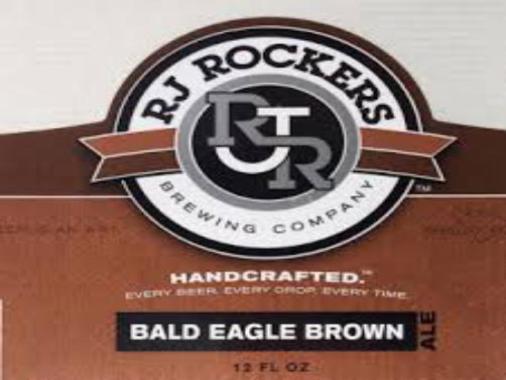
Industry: Food